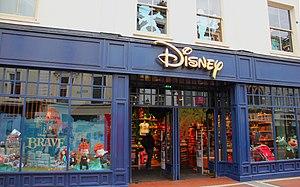
Disney Store est une filiale de la Walt Disney Company pour la vente d'articles Disney dans des lieux dédiés lancée en 1987. Les boutiques font partie de la division Disney Consumer Products du groupe.